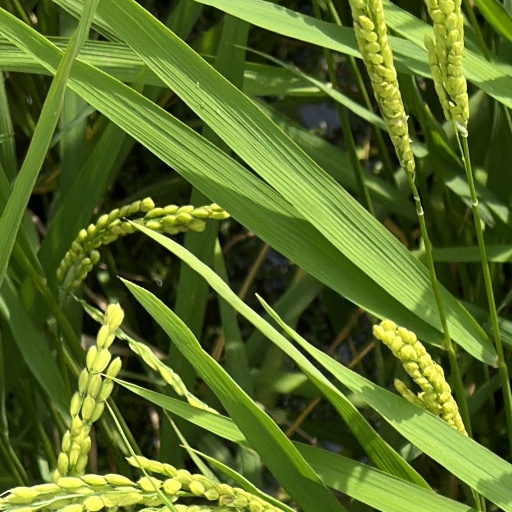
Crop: rice